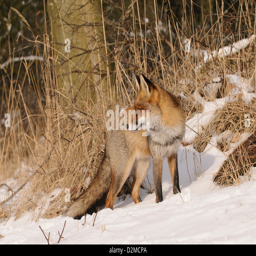
a red fox in the snow